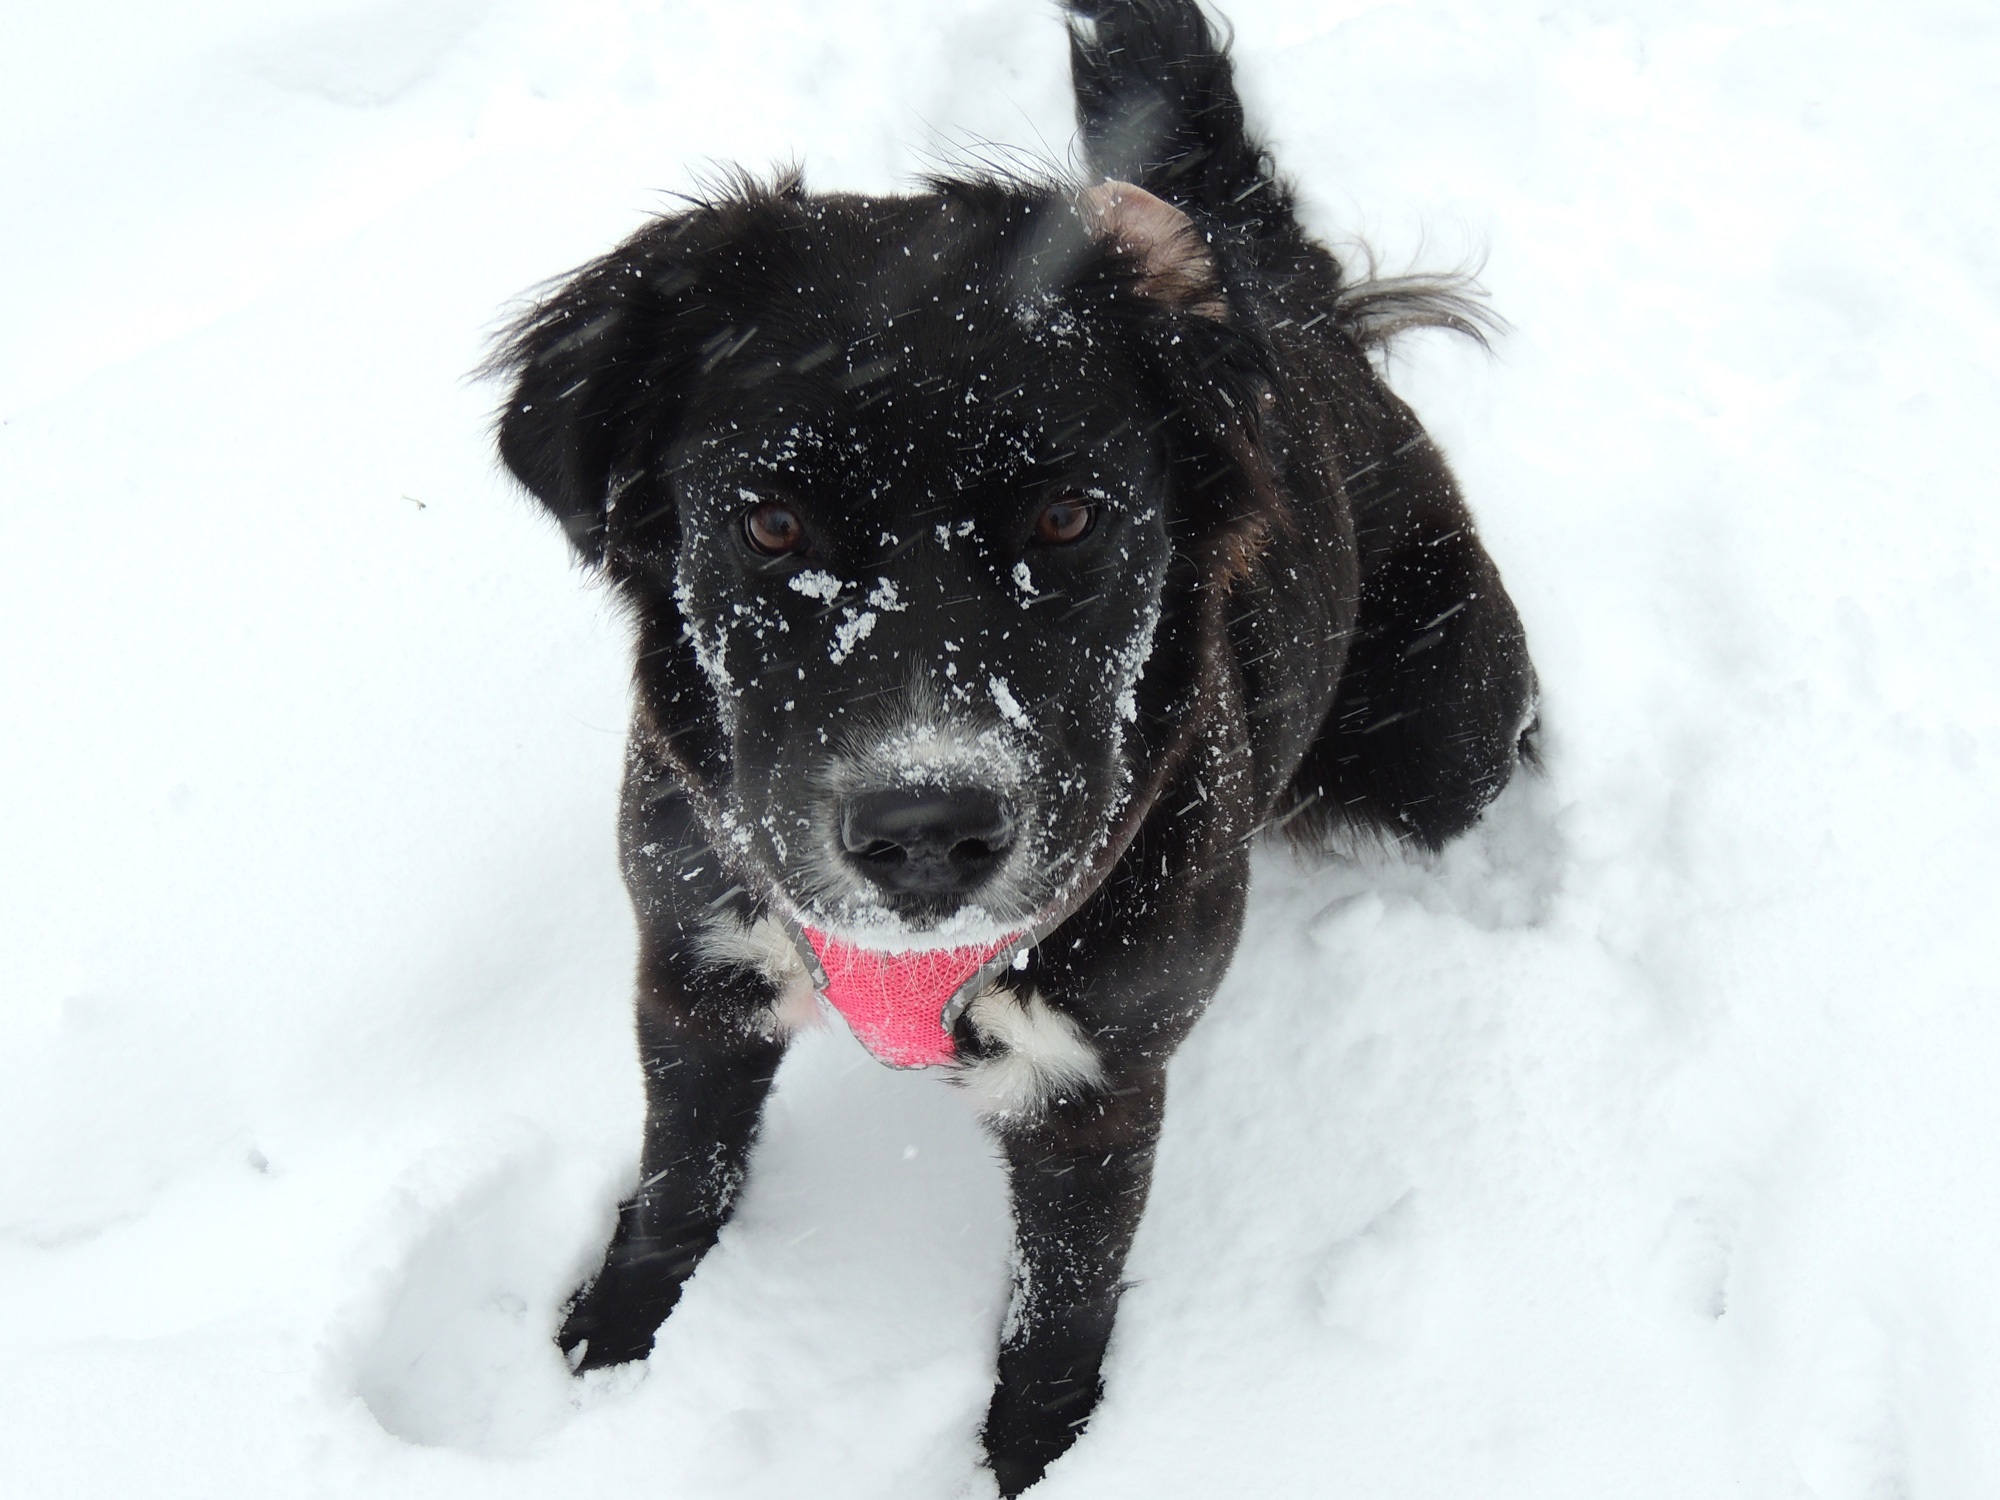
snow, winter, white, puppy, dog, animal, cute, pet, sitting, weather, mammal, black, playful, sit, deep, vertebrate, labrador retriever, labrador, lab, cute dog in the snow, lab mix, karelian bear dog, dog like mammal, dog breed group